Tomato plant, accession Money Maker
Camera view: bottom (45 deg); turntable rotation: 150 degrees
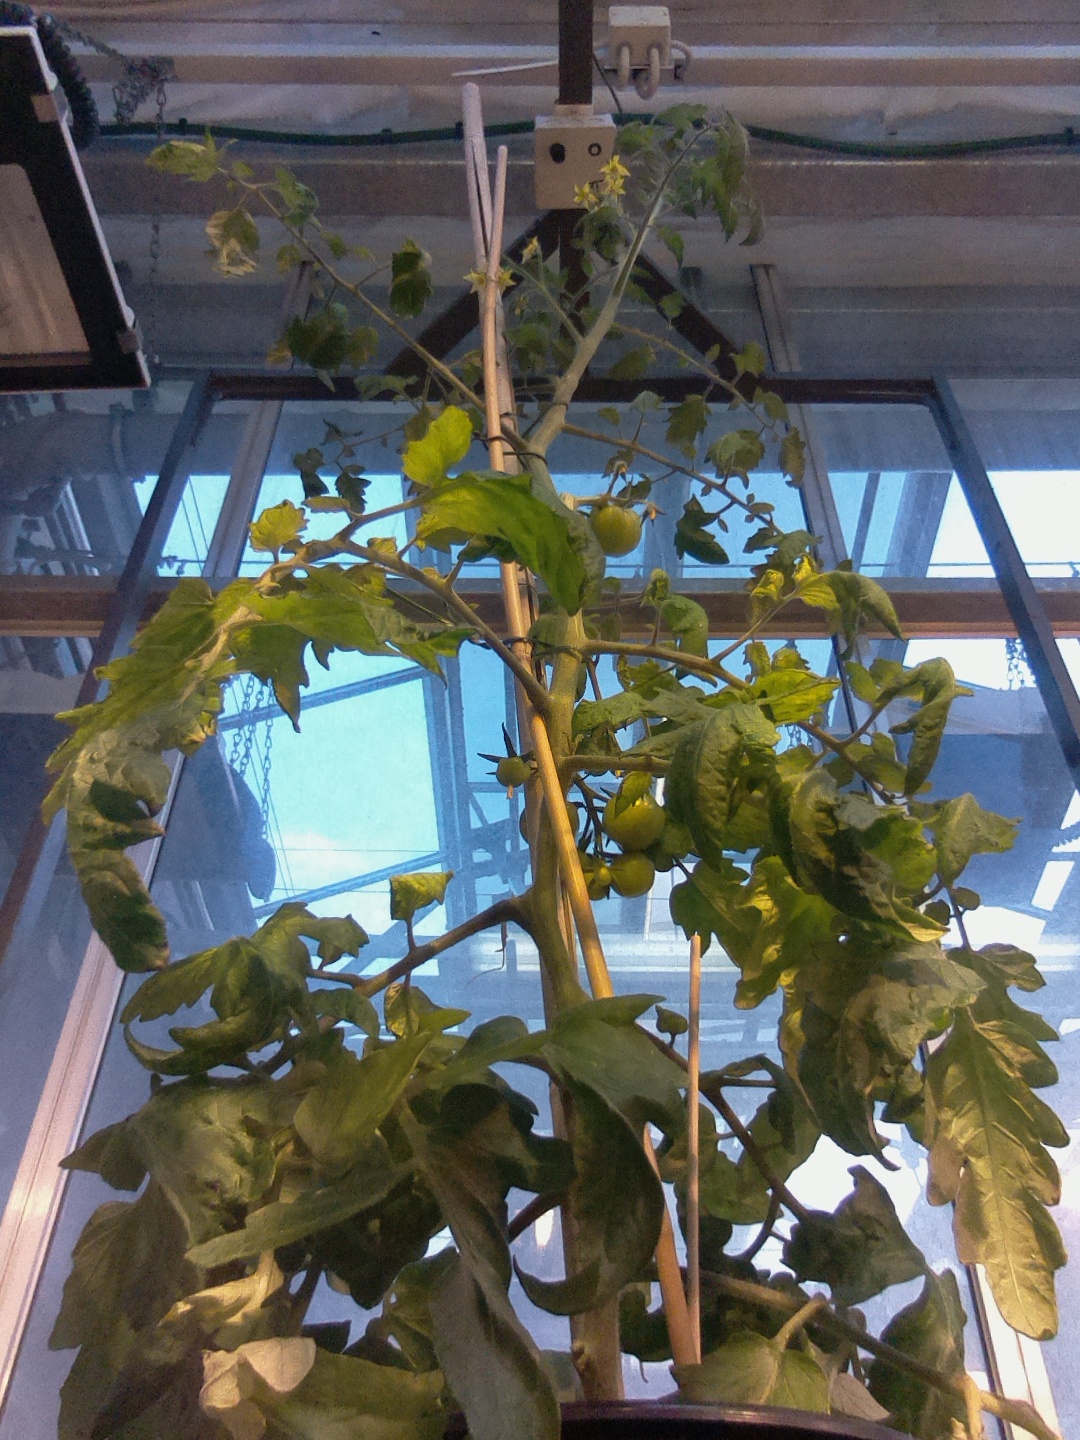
BBCH growth stage 72: 20%-30% of final fruit size